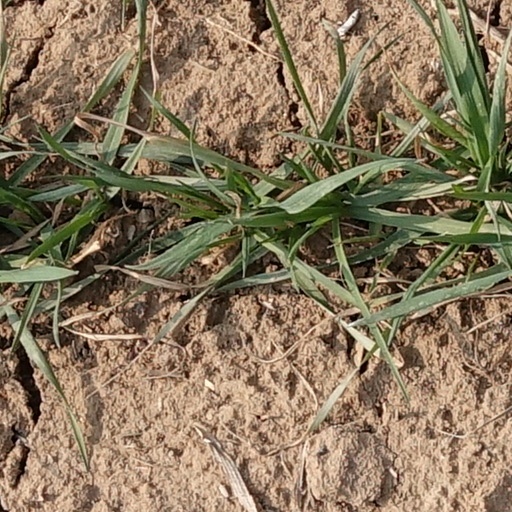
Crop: wheat